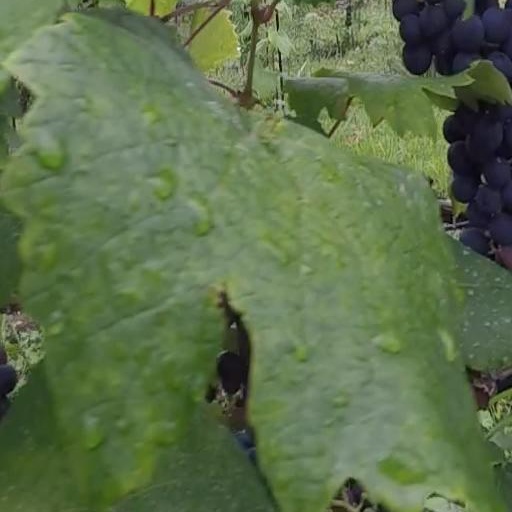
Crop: grape